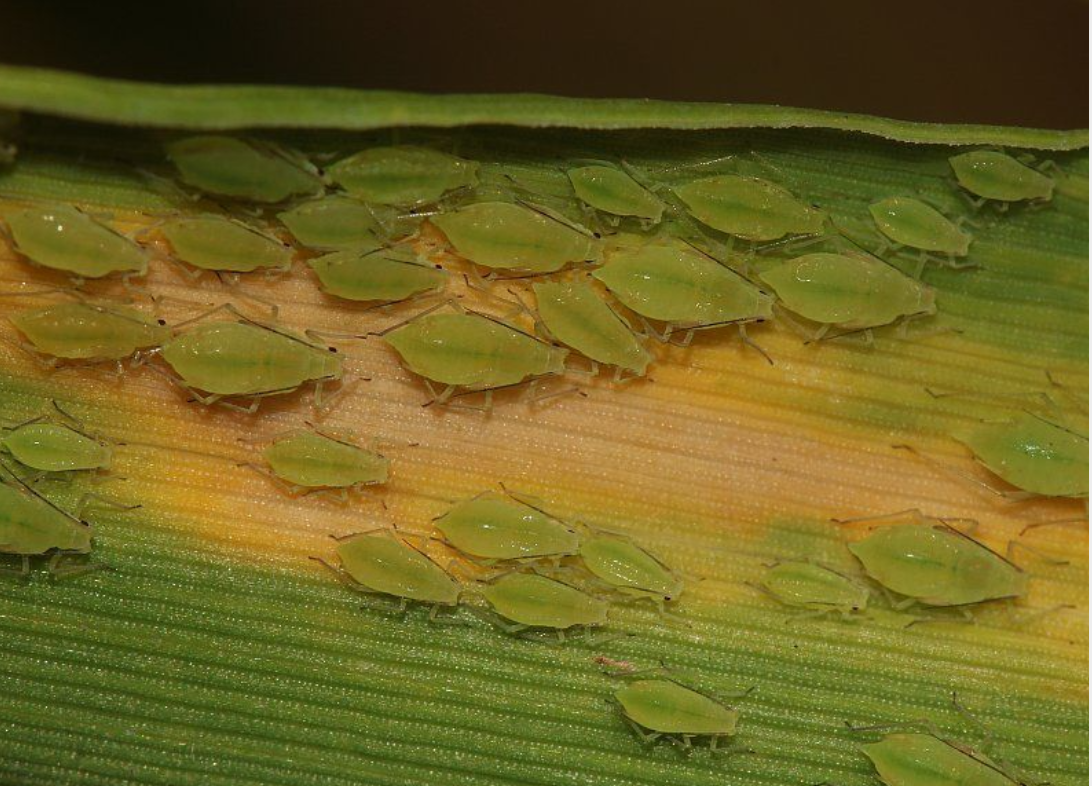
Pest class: greenbug